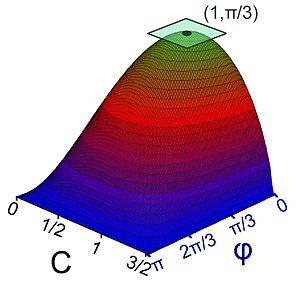
L'image d'un compact par une fonction continue est compacte. Illustration sur l'image des triangles de périmètre 3, par la fonction aire.
En topologie, on dit d'un espace qu'il est compact s'il est séparé et qu'il vérifie la propriété de Borel-Lebesgue. La condition de séparation est parfois omise et certains résultats demeurent vrais, comme le théorème des bornes généralisé ou le théorème de Tychonov. La compacité permet de faire passer certaines propriétés du local au global, c'est-à-dire qu'une propriété vraie au voisinage de chaque point devient valable de façon uniforme sur tout le compact.
Une équation est, en mathématiques, une relation contenant une ou plusieurs variables. Résoudre l'équation consiste à déterminer les valeurs que peut prendre la variable pour rendre l'égalité vraie. La variable est aussi appelée inconnue et les valeurs pour lesquelles l'égalité est vérifiée solutions. À la différence d'une identité, une équation est une égalité qui n'est pas nécessairement vraie pour toutes les valeurs possibles que peut prendre la variable.
En mathématiques, et plus précisément en géométrie, un théorème isopérimétrique est une généralisation des résultats plus élémentaires d'isopérimétrie montrant par exemple que le disque est, à périmètre donné, la figure ayant la plus grande aire. Les questions traitées par cette généralisation concernent les compacts d'un espace métrique muni d'une mesure. Un exemple simple est donné par les compacts d'un plan euclidien. Les compacts concernés sont ceux de mesures finies ayant une frontière aussi de mesure finie. Dans l'exemple choisi, les compacts concernés sont ceux dont la frontière est une courbe rectifiable, c'est-à-dire essentiellement non fractale. Les mesures du compact et de sa frontière sont naturellement différentes : dans l'exemple, la mesure du compact est une aire, tandis que celle de sa courbe frontière est une longueur.